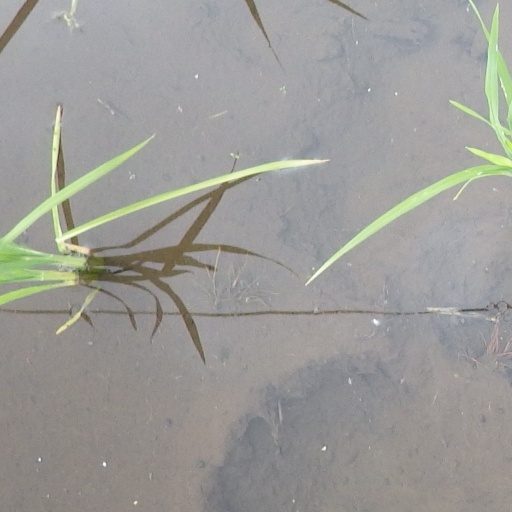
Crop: rice